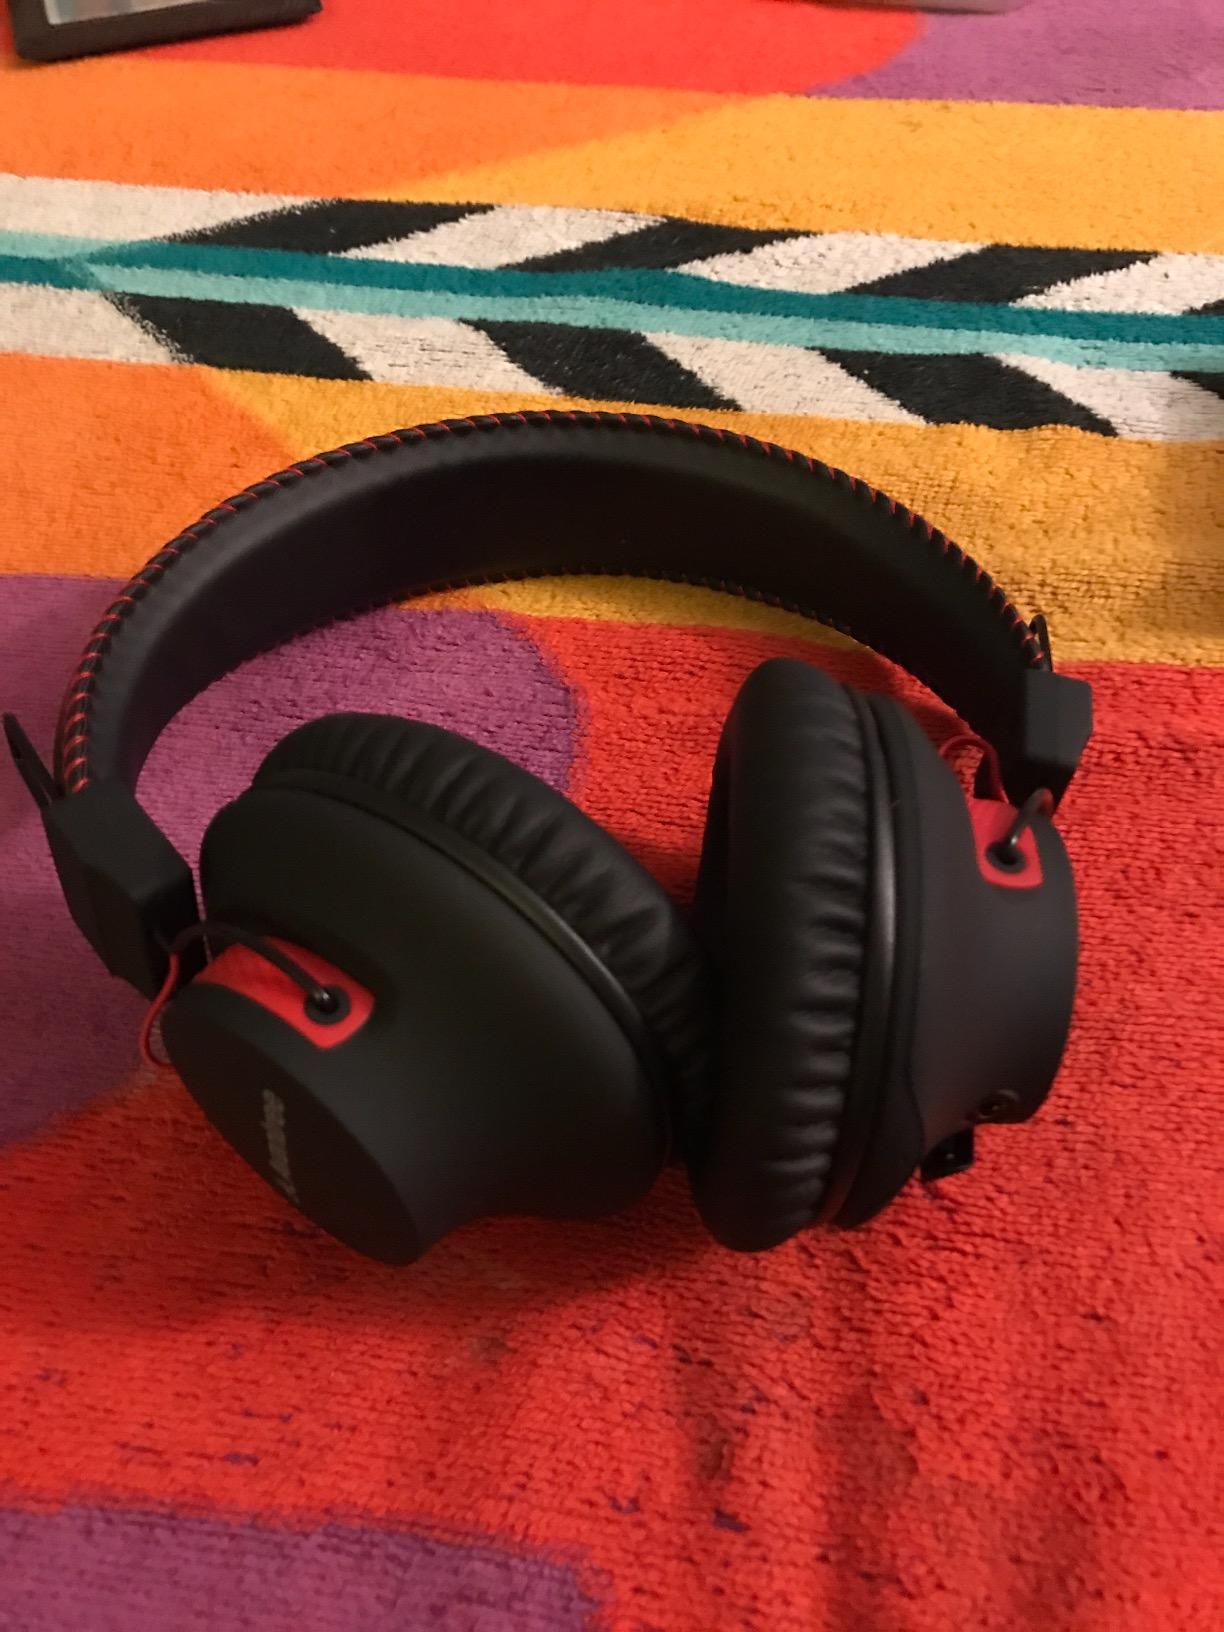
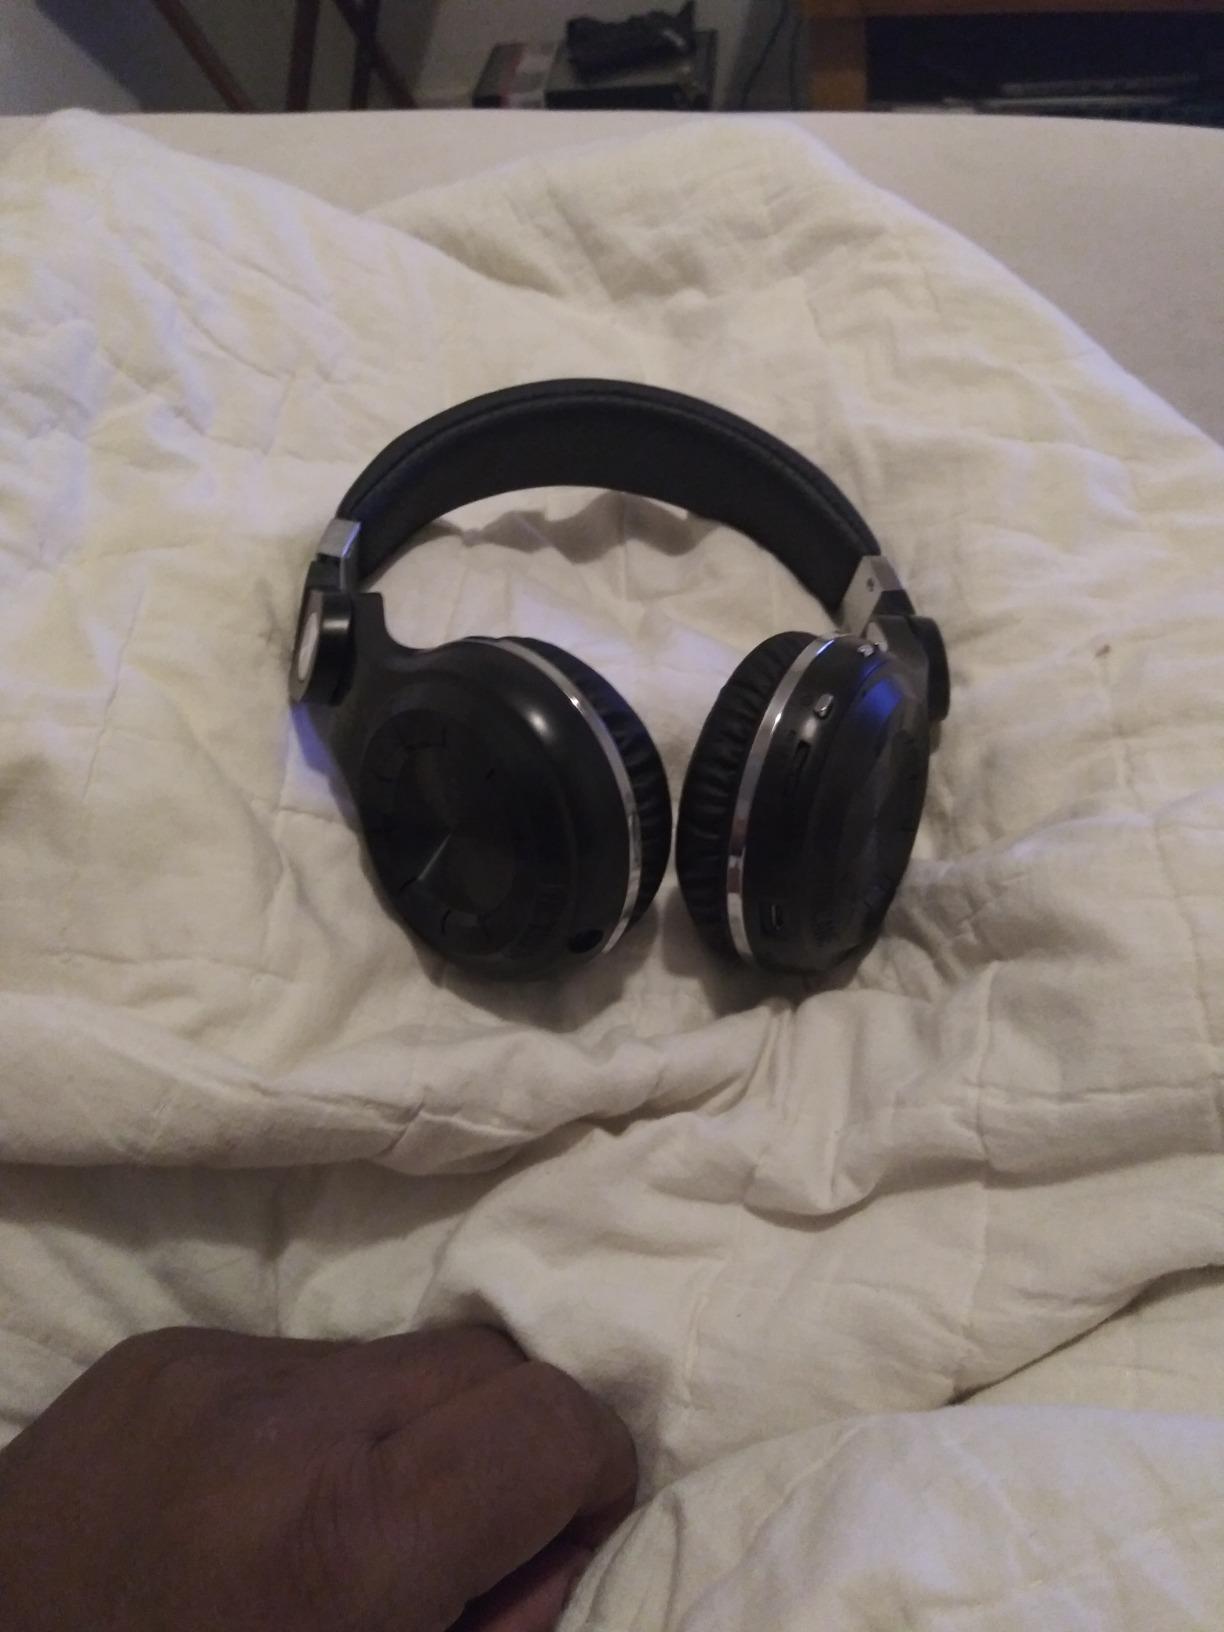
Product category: headphones
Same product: no